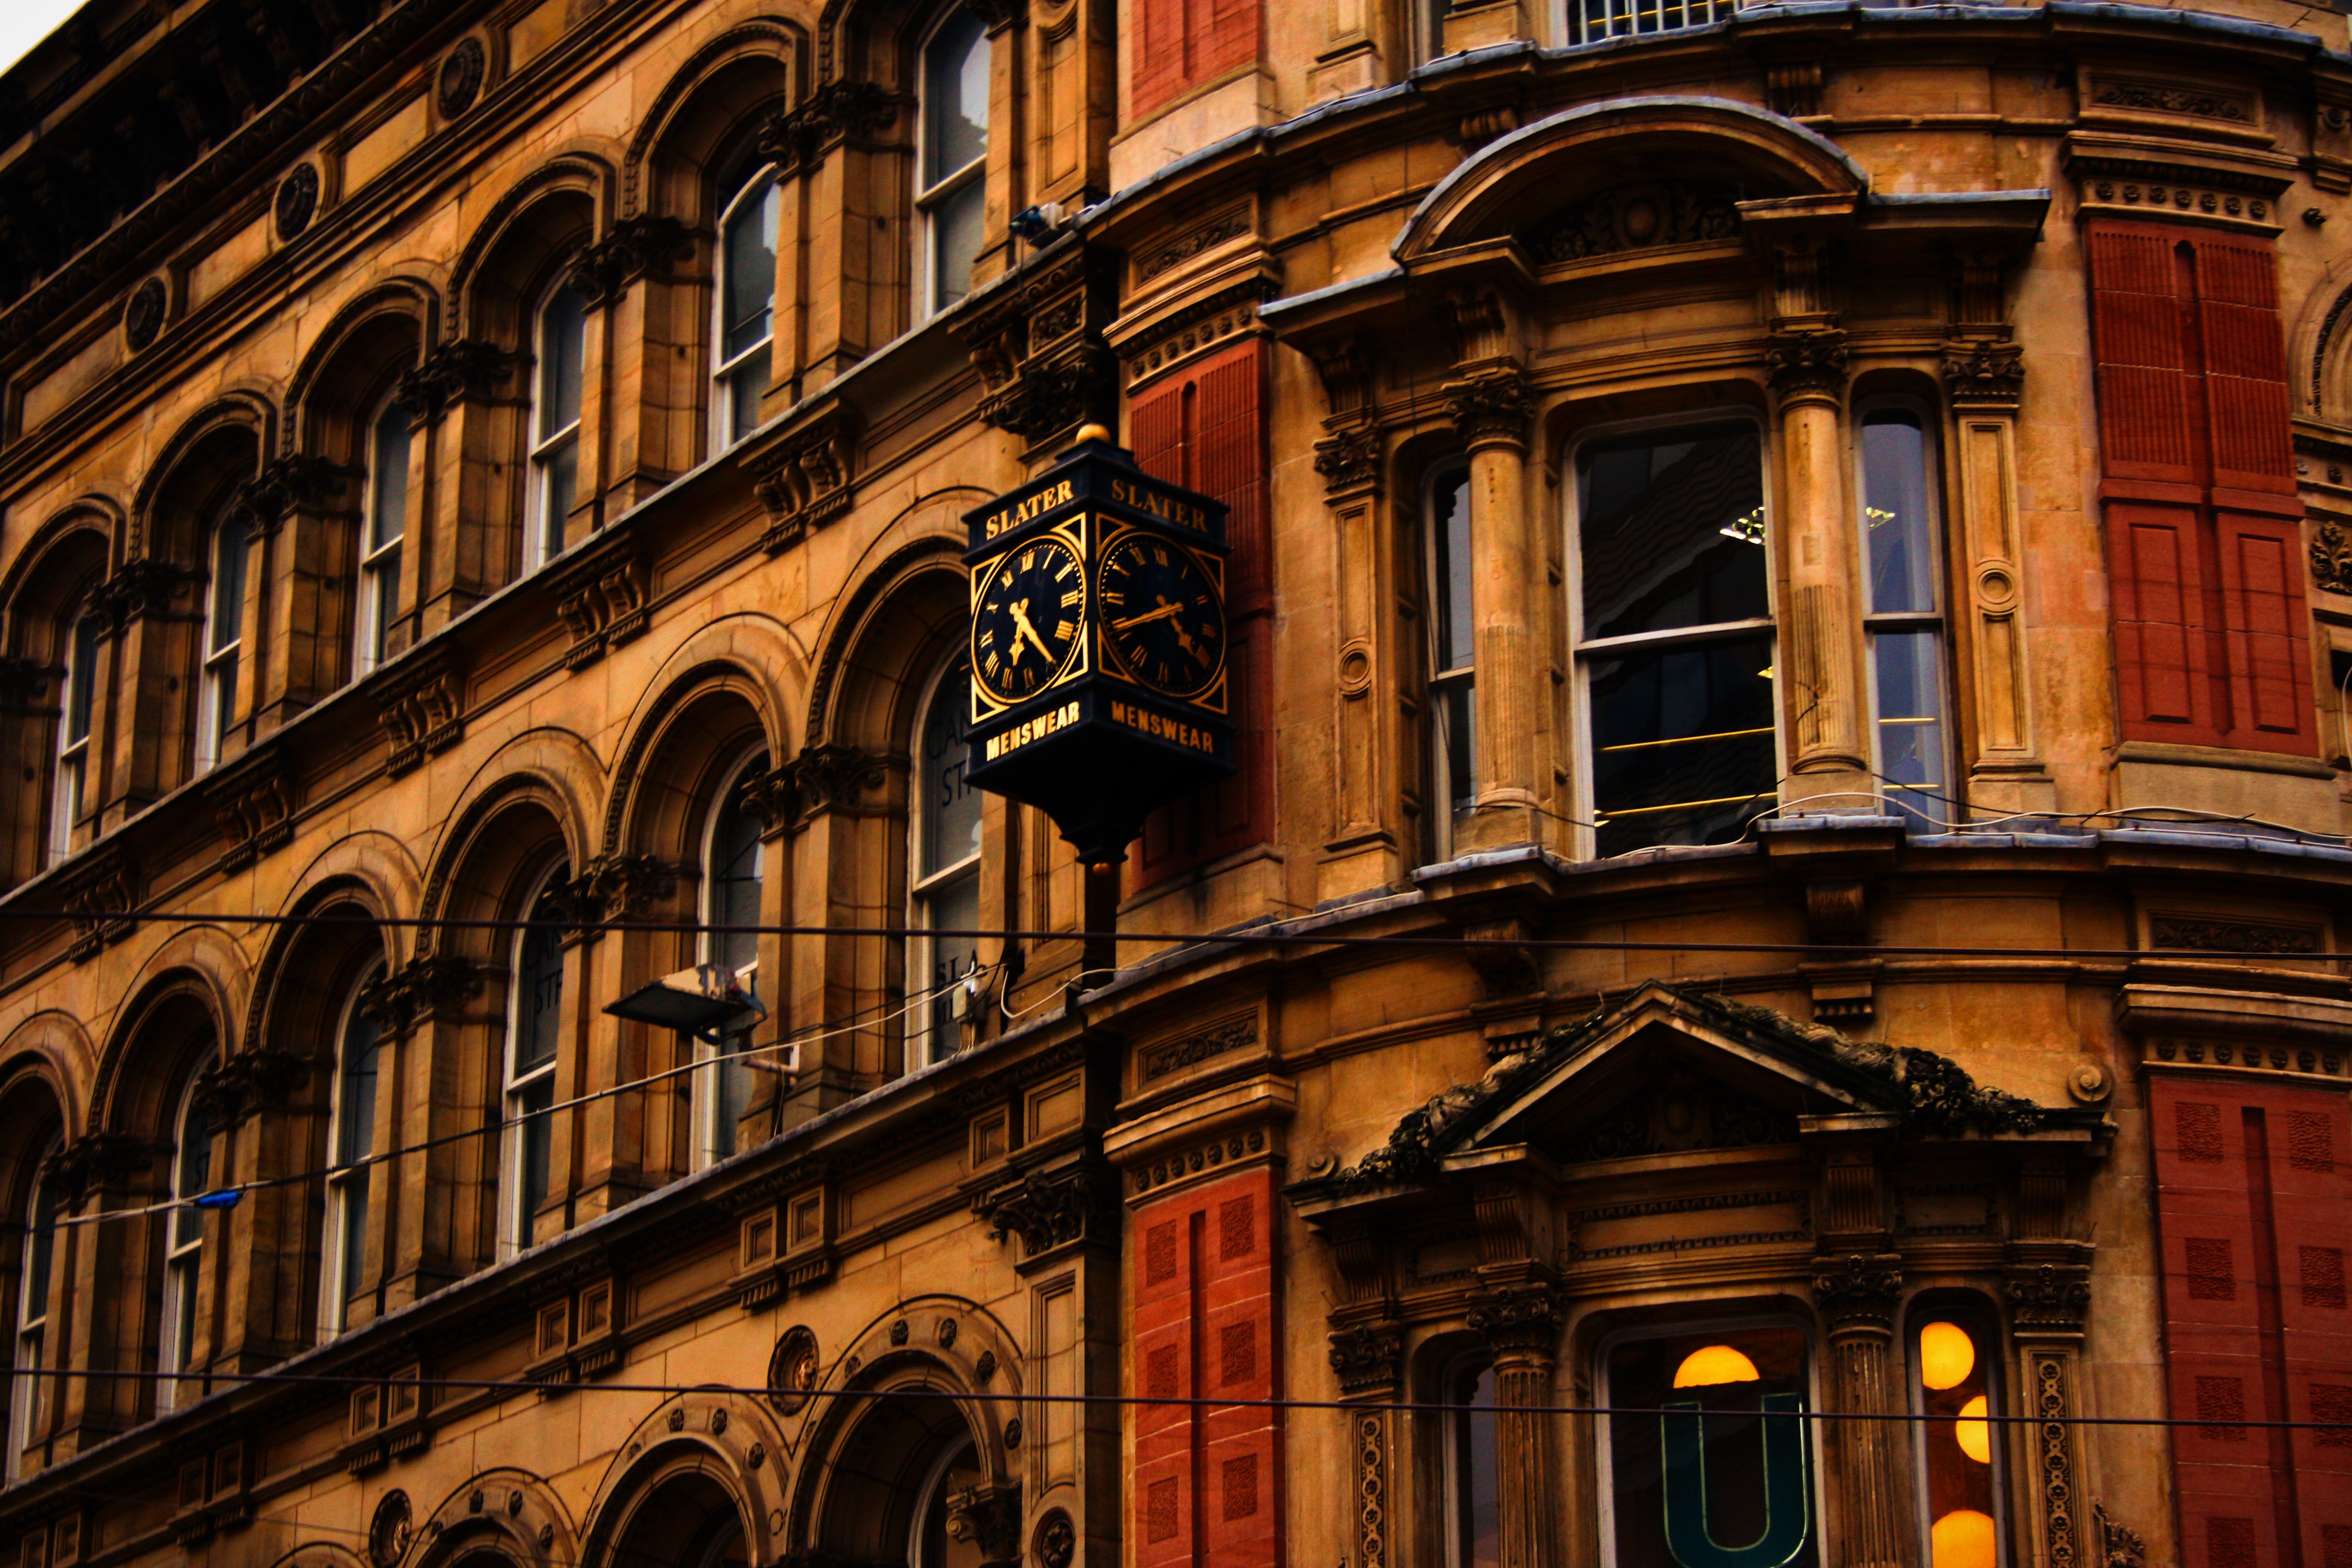
architecture, night, house, window, town, building, cityscape, downtown, evening, facade, urban area